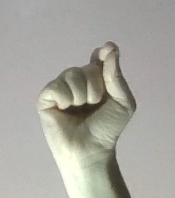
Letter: fa